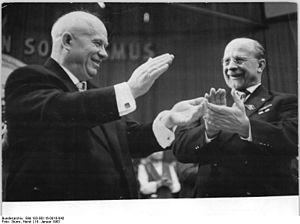
La seconde crise de Berlin constitue la plus longue et l'une des plus dangereuses de celles qui ont émaillé la guerre froide. La construction du mur de Berlin en août 1961 en est l’évènement le plus marquant, mais le maintien de l’équilibre qui s’est installé entre l’Europe de l’Est et l’Europe de l’Ouest dans les années qui ont suivi la guerre, en est son enjeu véritable. Pendant plus de quatre années, cette crise est au cœur de l’action diplomatique et de la stratégie nucléaire des quatre Grands et des deux Allemagnes. Son aboutissement consacre une fois pour toutes le statu quo en Europe jusqu'à l'effondrement du bloc communiste.
Nikita Sergueïevitch Khrouchtchev, né le 3 avril 1894 à Kalinovka, dans l'Empire russe, et mort le 11 septembre 1971 à Moscou, est un homme d'État soviétique qui dirigea l'URSS durant une partie de la guerre froide. Il fut premier secrétaire du Parti communiste de l'Union soviétique de 1953 à 1964 et président du conseil des ministres de 1958 à 1964. Khrouchtchev joua un rôle important dans le processus de déstalinisation, dans le développement du programme spatial soviétique et dans la mise en place de réformes relativement « libérales » en politique intérieure. Les autres dirigeants du parti s'arrangèrent pour l'écarter du pouvoir en 1964 et il fut remplacé par Léonid Brejnev au poste de premier secrétaire et par Alexis Kossyguine à celui de président du conseil des ministres.